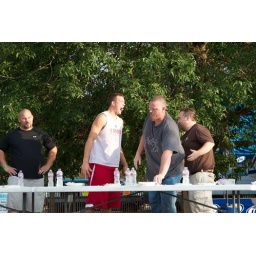
River Falls Days, 2010 ThursdayGuy in white shirt won the Bean burrito eating contest, showing his mouth was empty.